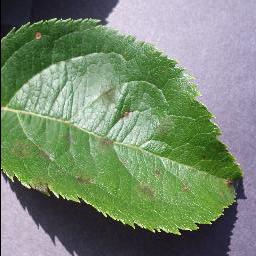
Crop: apple
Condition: scab